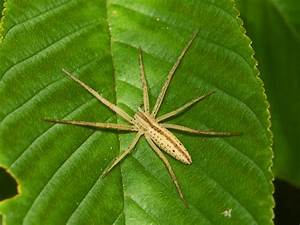
Label: spider